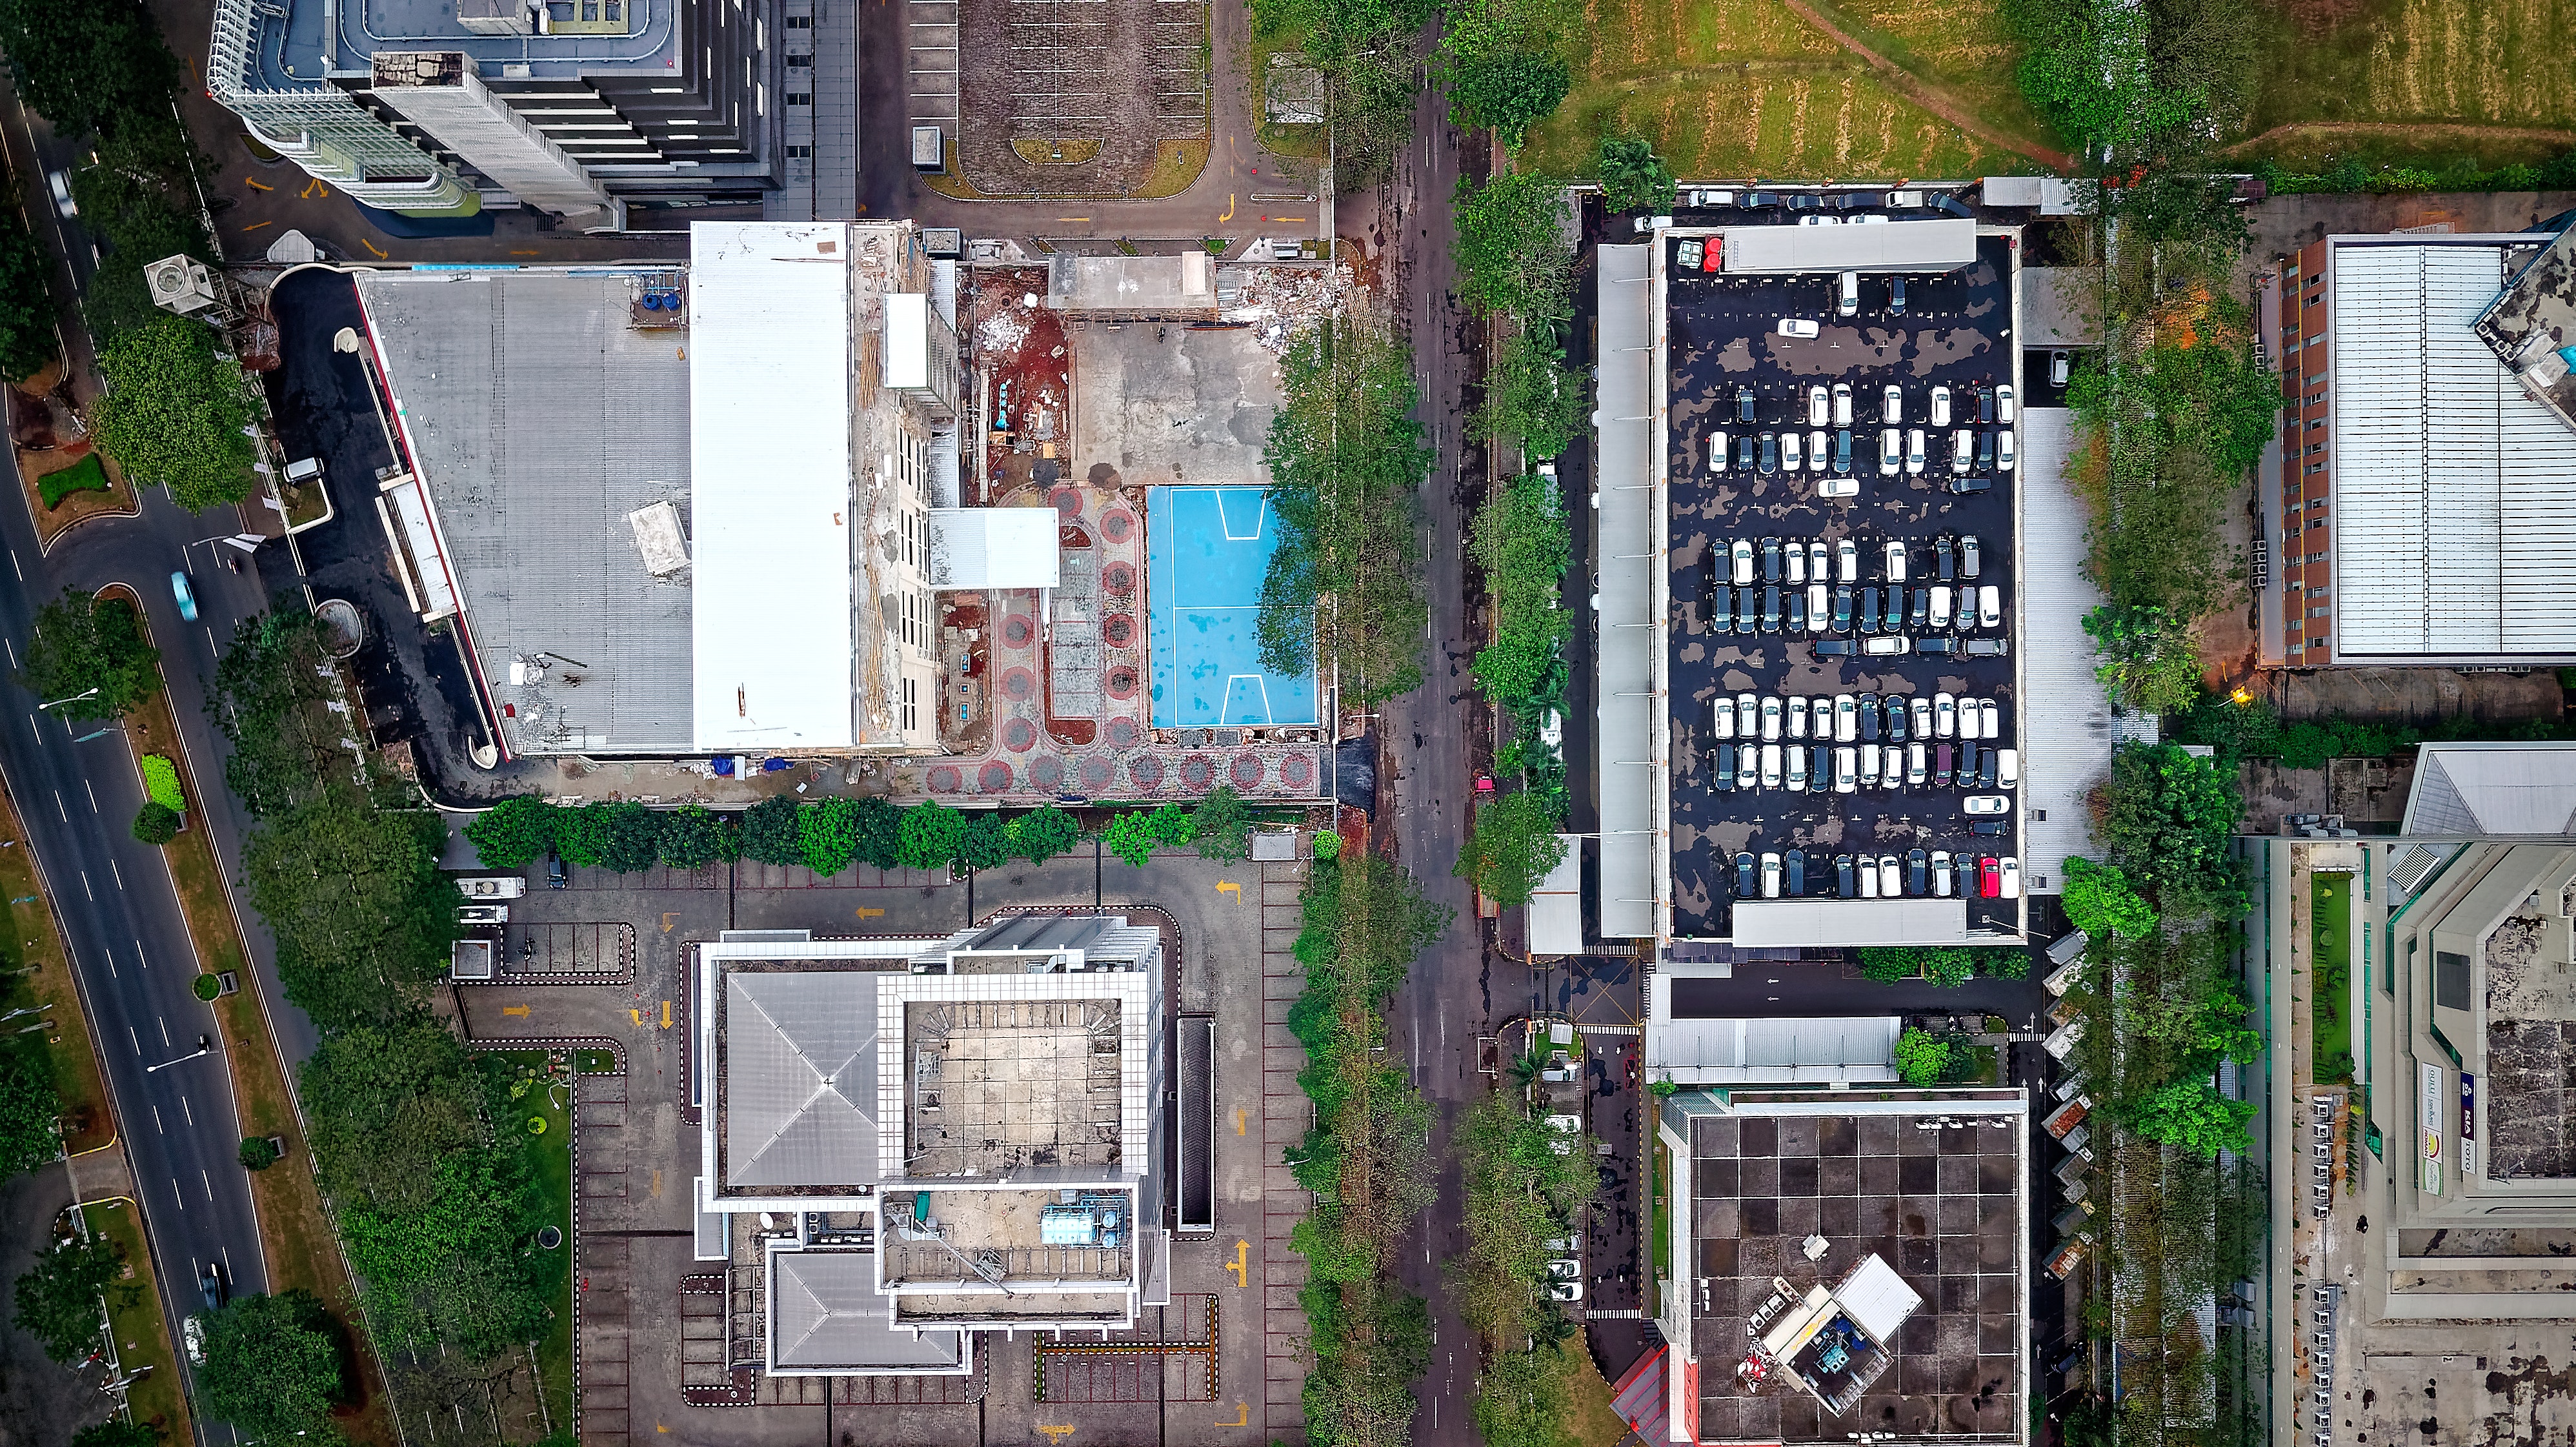
residential area, property, neighbourhood, urban area, suburb, house, real estate, building, urban design, metropolitan area, home, aerial photography, city, architecture, landscape, condominium, apartment, land lot, plan, facade, roof, bird's eye view